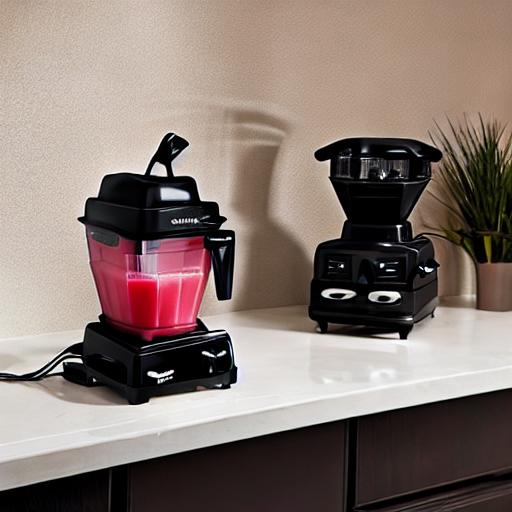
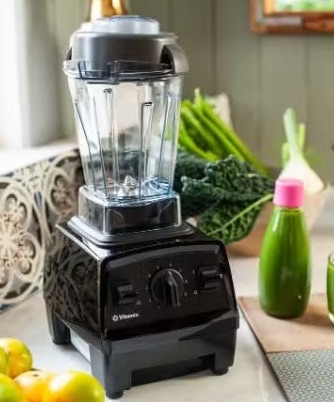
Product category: items_blender
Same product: no